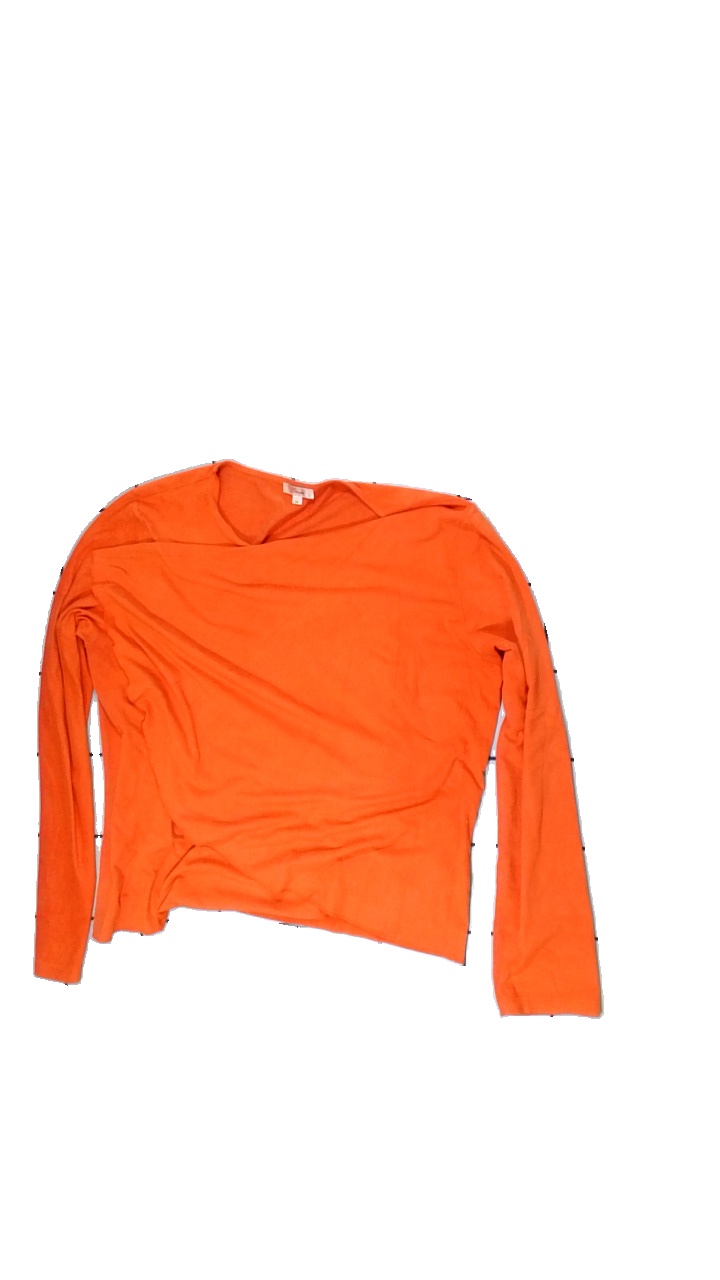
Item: Top (Ladies)
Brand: Shape
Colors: Orange
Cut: Loose
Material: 100% polyester
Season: All
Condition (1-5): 2
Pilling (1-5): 3
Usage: Export
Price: <50